Manistee Ranch

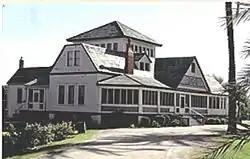
Main mansion of the Manistee Ranch, built in 1897

Manistee Ranch was founded in 1897 by Herbert W. Hamilton, a native of Wisconsin. The ranch, located in the town of Glendale, Arizona, was rich in citrus fruits and dates. The ranch has all of its historical structures restored. It is administered by the Parks and Recreation Department of Glendale.